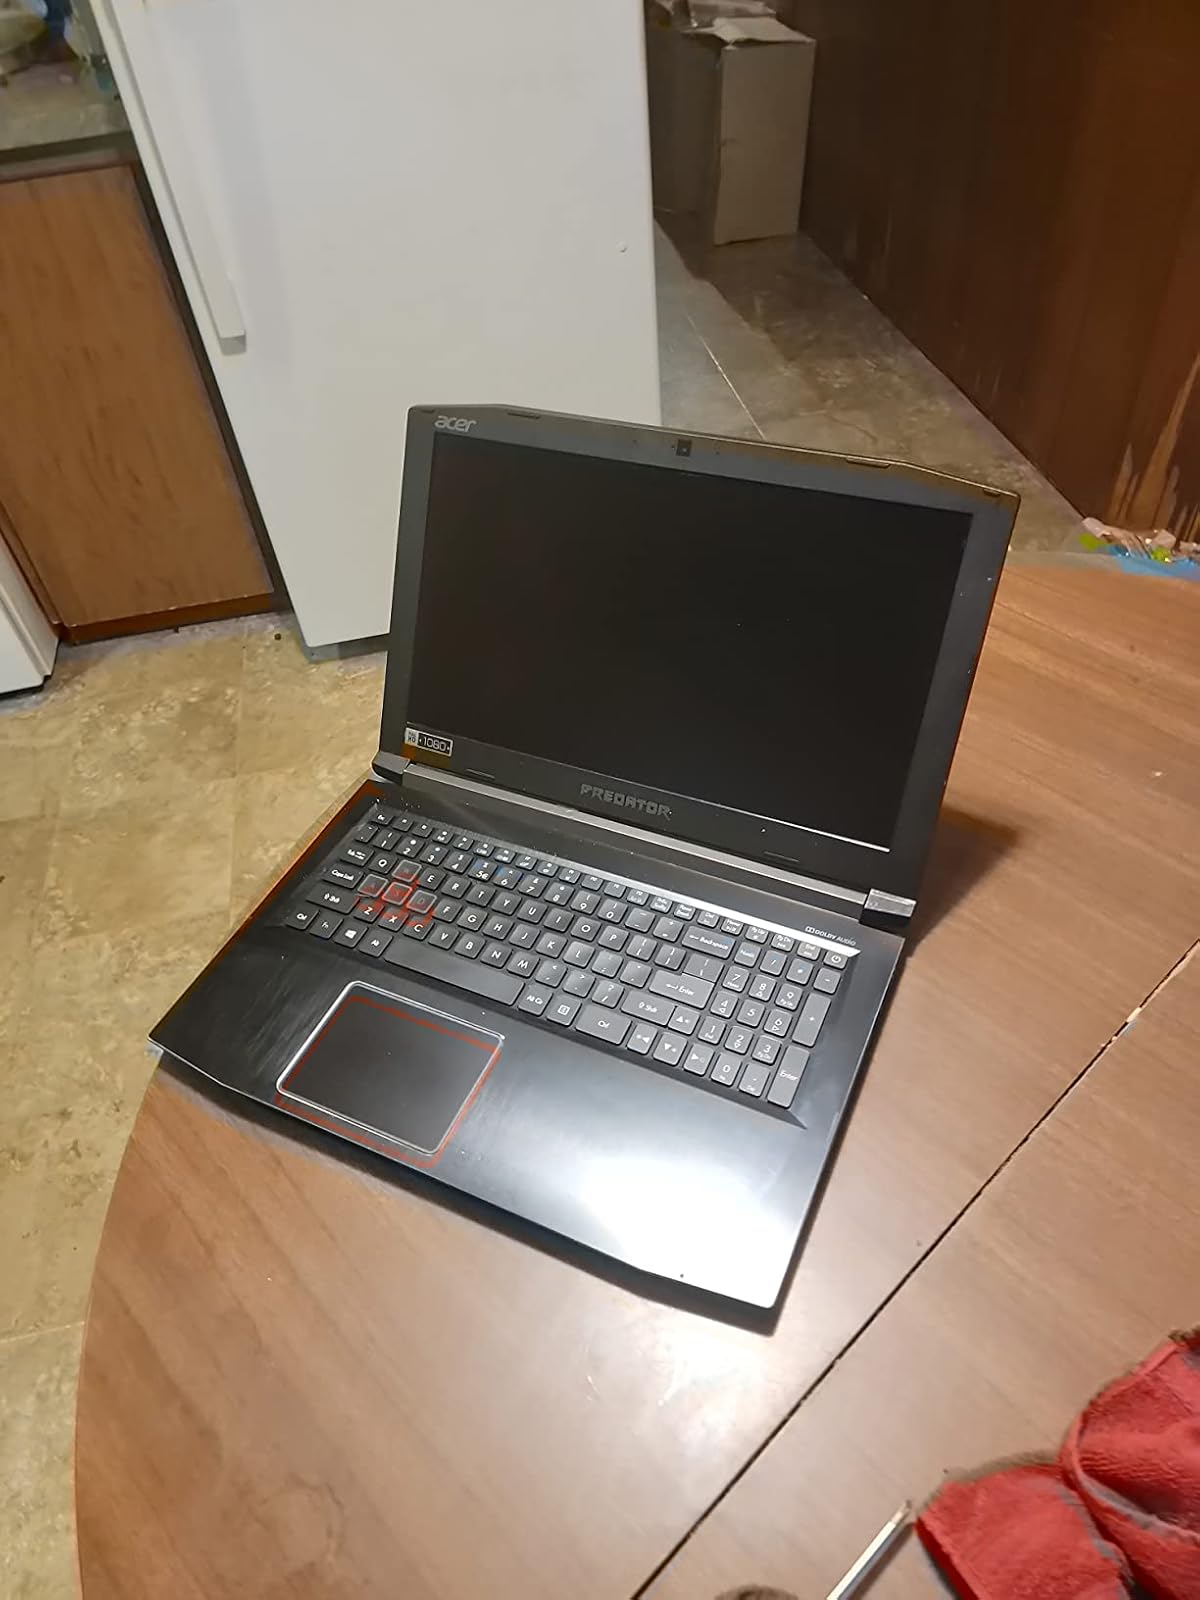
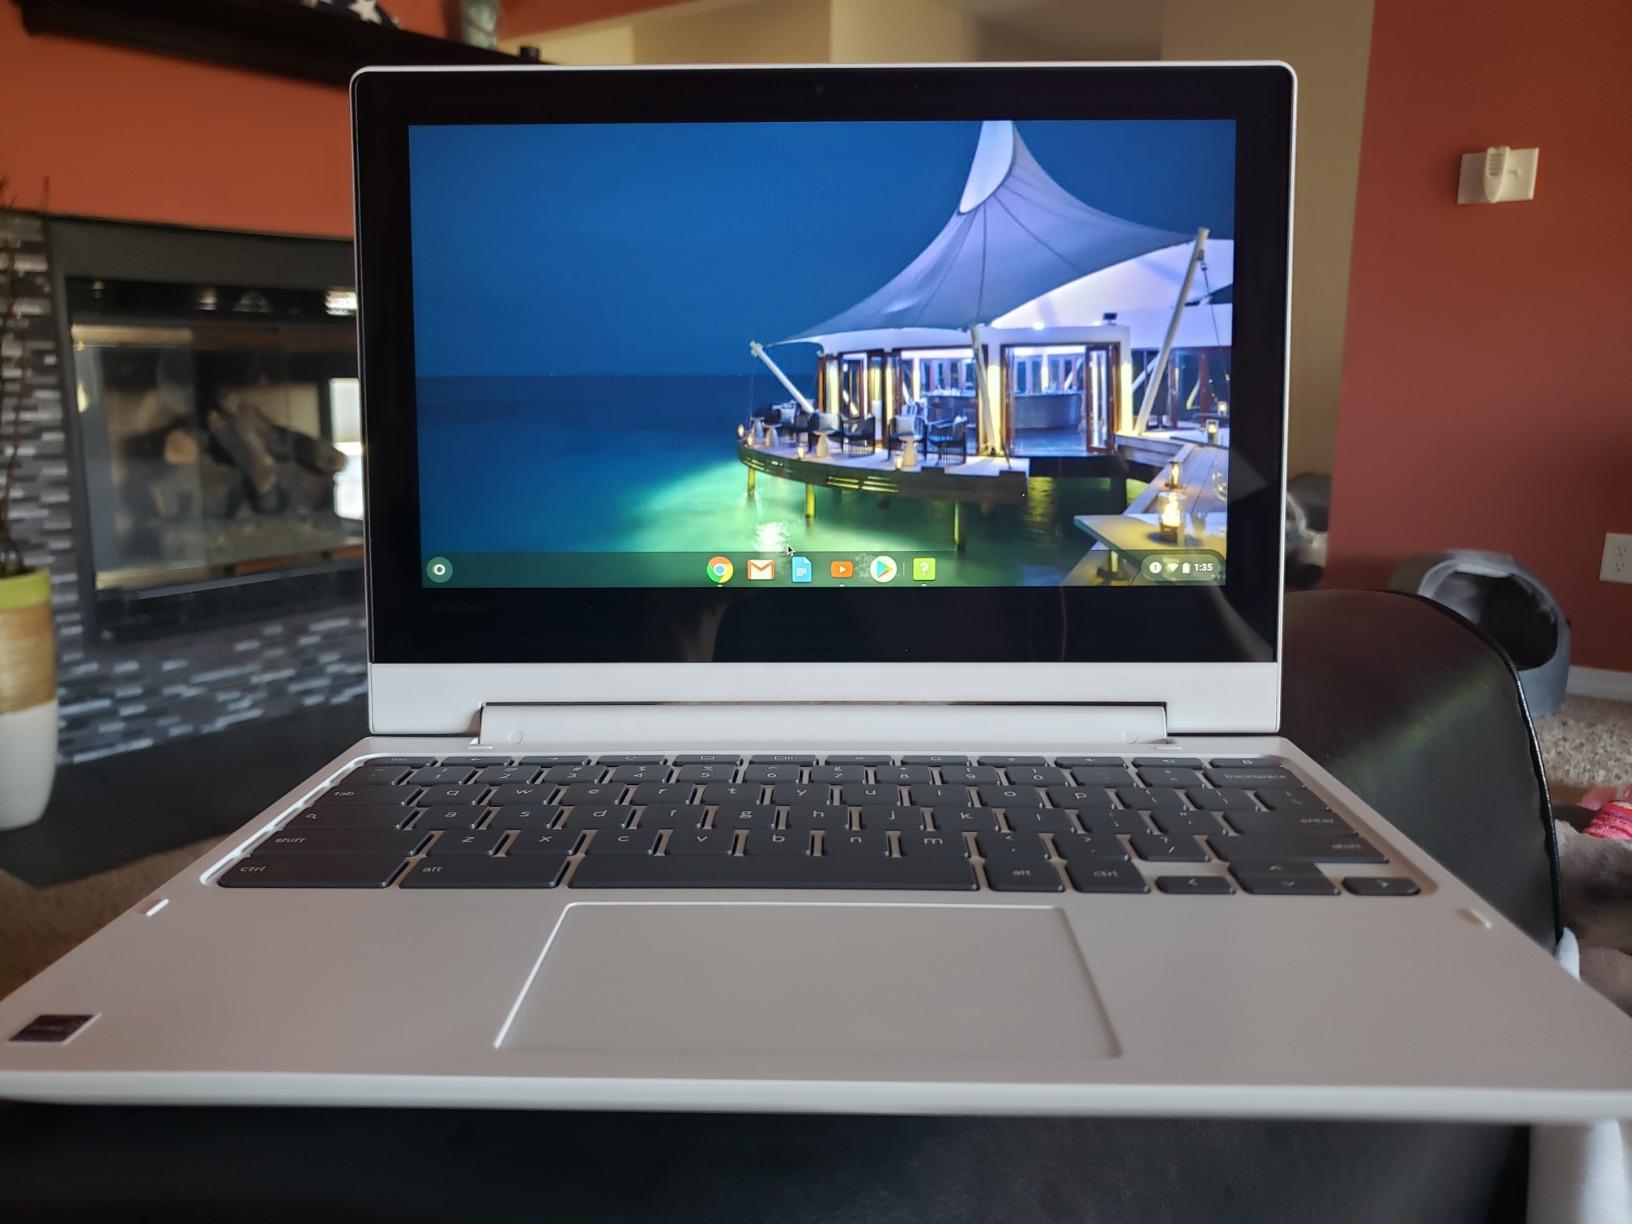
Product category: laptop
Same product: no